War in Donbas

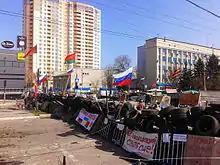
A separatist barricade in Luhansk city, April 2014

Early in the morning on 7 May, the National Guard retook the city administration in Mariupol after heavy fighting with insurgents overnight. Anti-government demonstrators said that government forces had used tear gas during the operation, resulting in injuries when the demonstrators tried to re-occupy the building after the National Guard withdrew. By the morning of 7 May, the flag of the DPR was once again flying over the building. Clashes between government forces and pro-Russian groups escalated in early May when the city administration building was briefly retaken by the Ukrainian National Guard. The pro-Russian forces quickly took the building back. Militants then launched an attack on a local police station, leading the Ukrainian government to send in military forces. Skirmishes between the troops and local demonstrators caused the city administration building to be set on fire. Government forces were unsuccessful in forcing out the pro-Russians, and only further inflamed tensions in Mariupol.